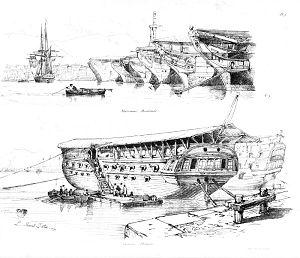
Vaisseaux désarmés - Caserne Flottante
Antoine Léon Morel-Fatio, né le 17 janvier 1810 à Rouen et mort le 2 mars 1871 à Paris au Musée de marine et d’ethnographie du Louvre, est un peintre officiel de la Marine et homme politique français.